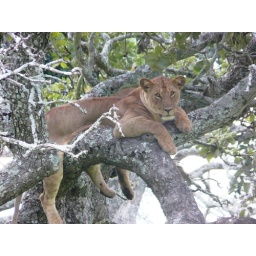
lion lounging in a tree